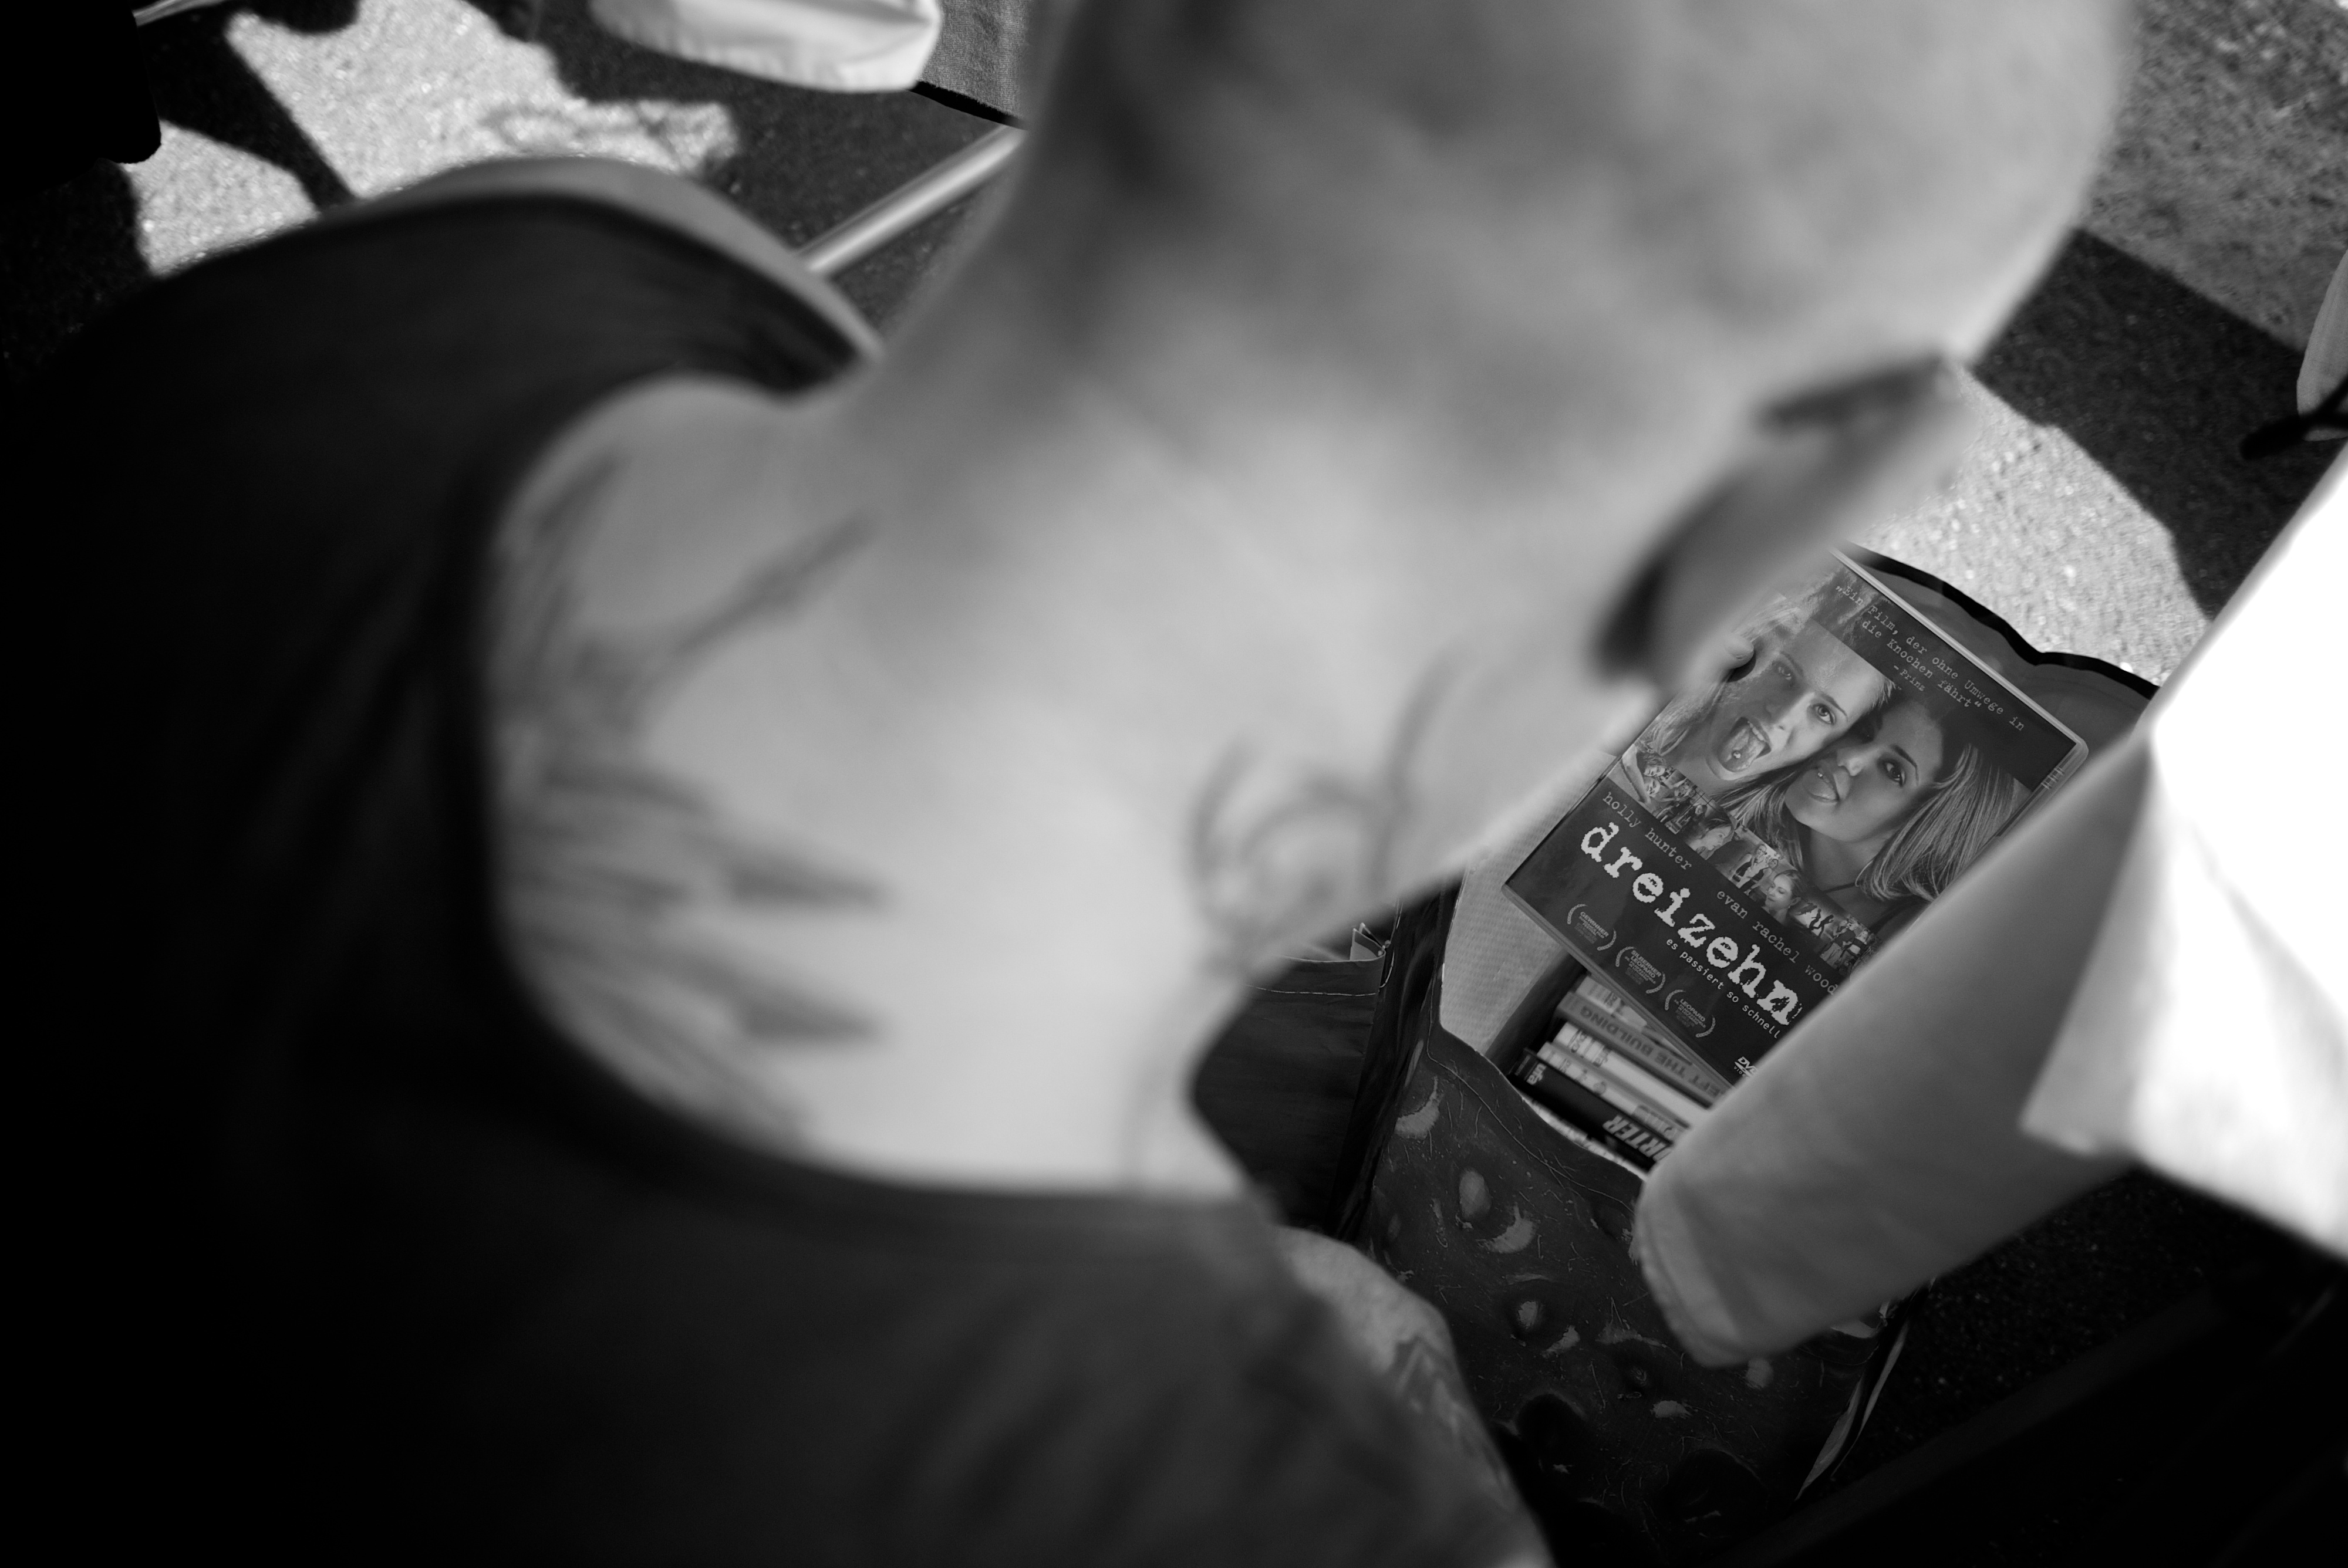
hand, man, black and white, white, street, photography, ebook, portrait, finger, training, black, monochrome, arm, streetphotography, flickr, thomas, video, olympus, photograph, luzern, omd, fuji, leica, monochrom, leuthard, hcb, thomasleuthard, interaction, monochrome photography